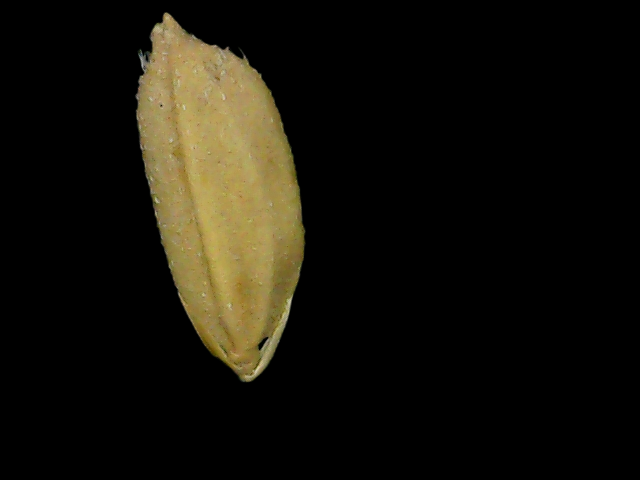
Rice variety: Bd52